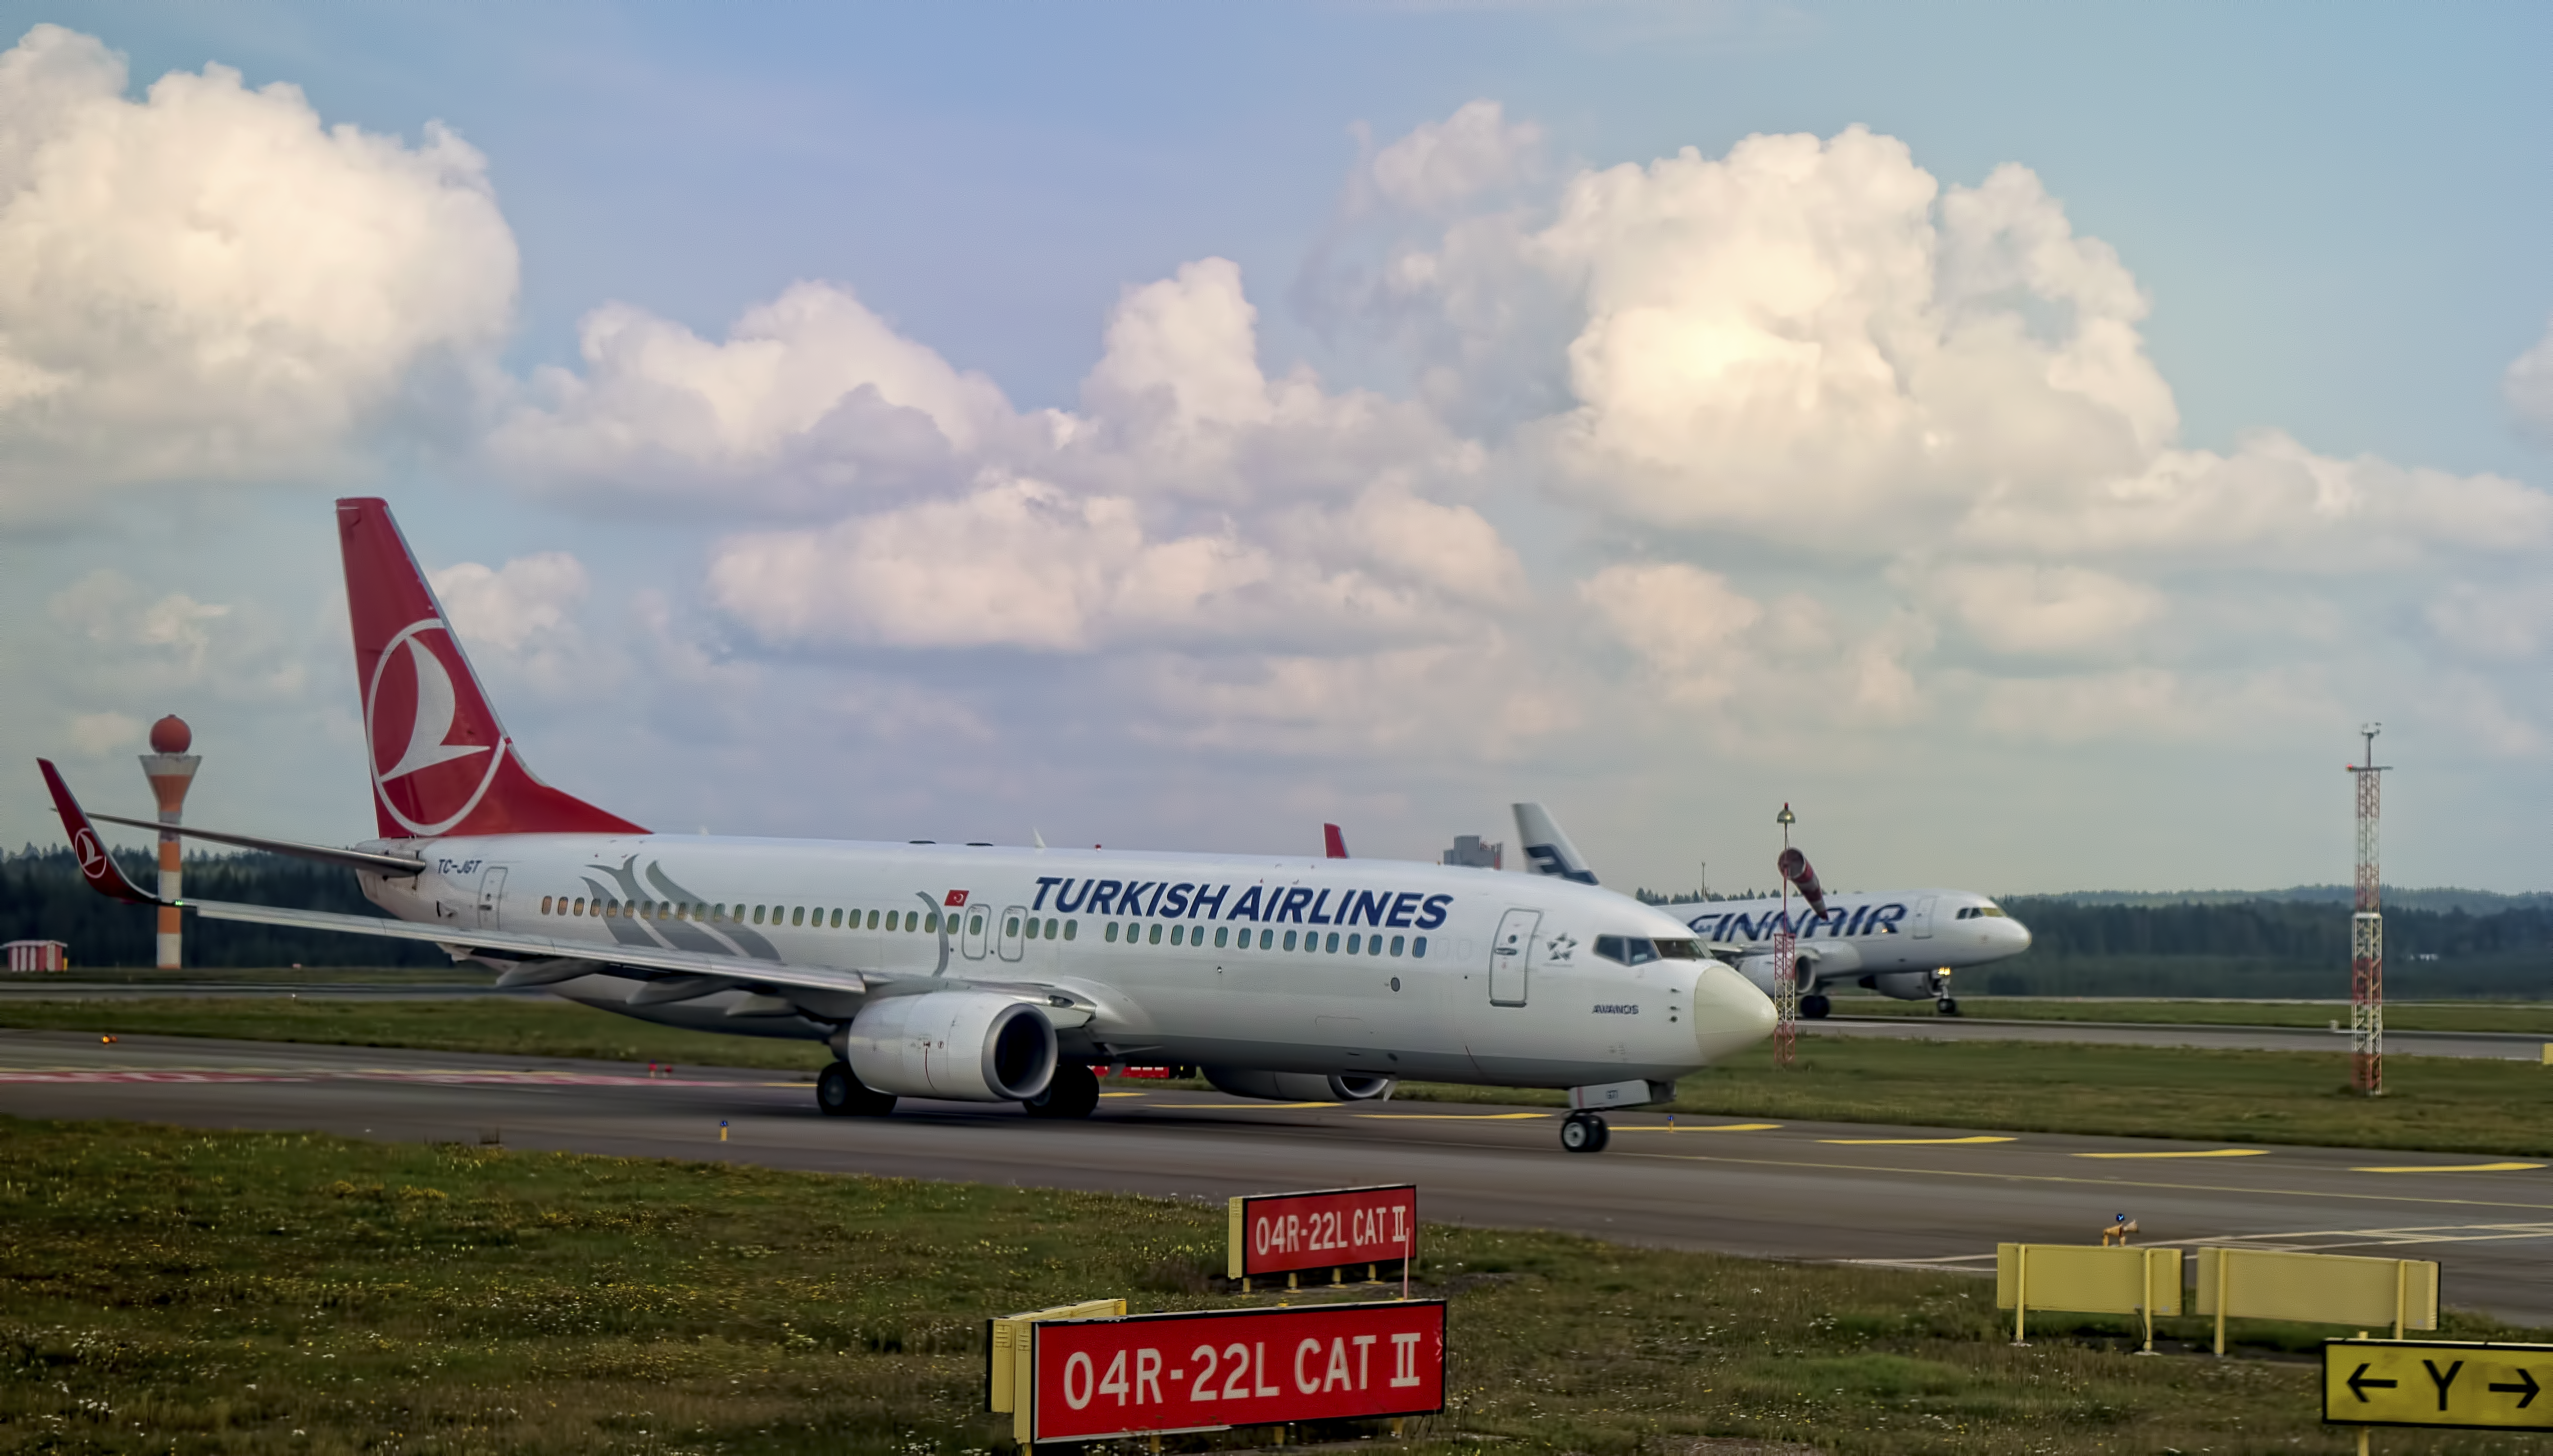
airport, airplane, plane, aircraft, cool image, aeroplane, finland, helsinki, 800, airlines, cool photo, i, boeing, 737, vantaa, turkish, helsinkivantaa, 737800, tcjgt